East Aurora, New York

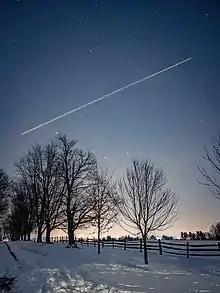
Night view of Knox Farm from Willardshire Road

The founder of the Roycroft Movement, Elbert Hubbard, also lived there during the turn of the twentieth century. Hubbard and his wife died on board the in 1915. One of the town's most famous landmarks, the Roycroft Inn, was converted from the Hubbards' original print shop and opened as an inn in 1905 to accommodate the influx of famous visitors attracted by Hubbard's ideas as well as the books, Mission-style furniture and metalware produced by the 500 Roycroft artisans on the South Grove Street Roycroft campus. The Roycroft Campus was granted National Landmark Status in 1986. The Roycroft Inn was re-opened in June 1995 through the support of the Margaret L. Wendt Foundation. The inn was completely restored and is open to the public for dining and accommodations. The Elbert Hubbard Museum on Oakwood Avenue features an extensive collection of Roycroft books and Arts & Crafts pieces.